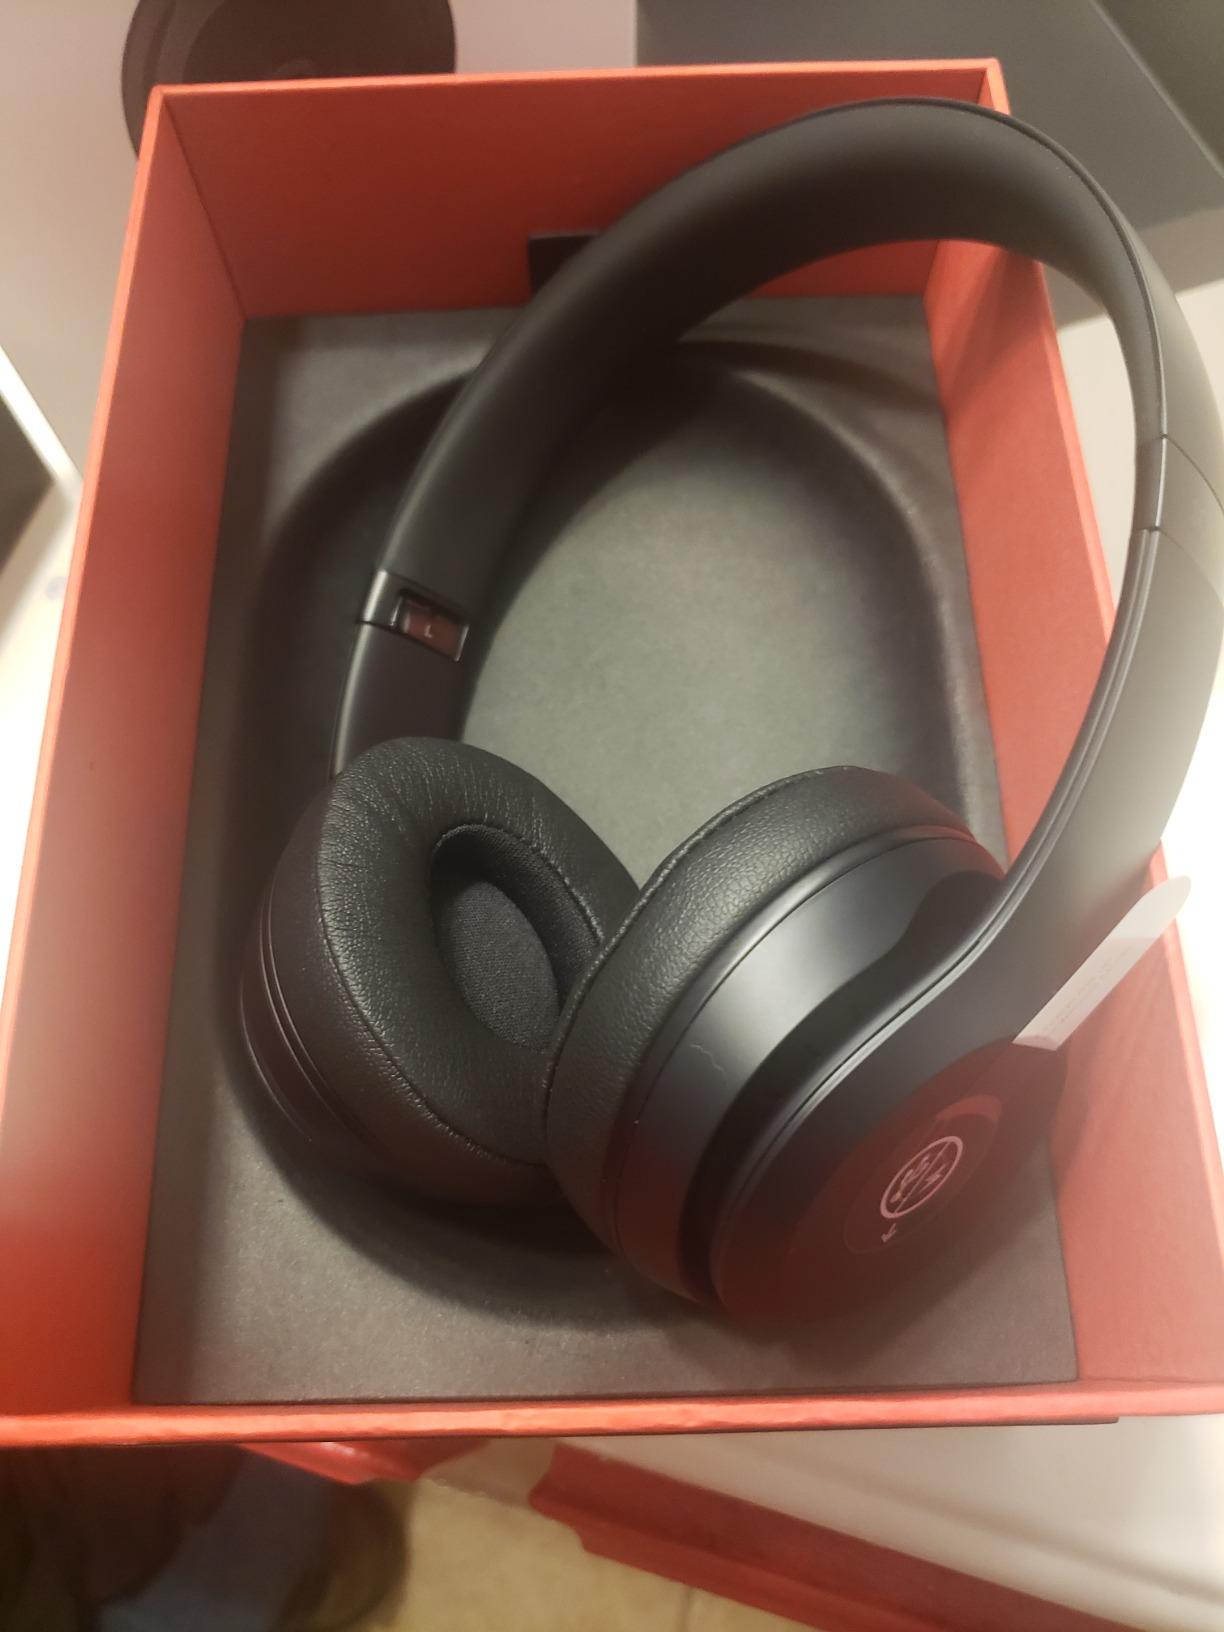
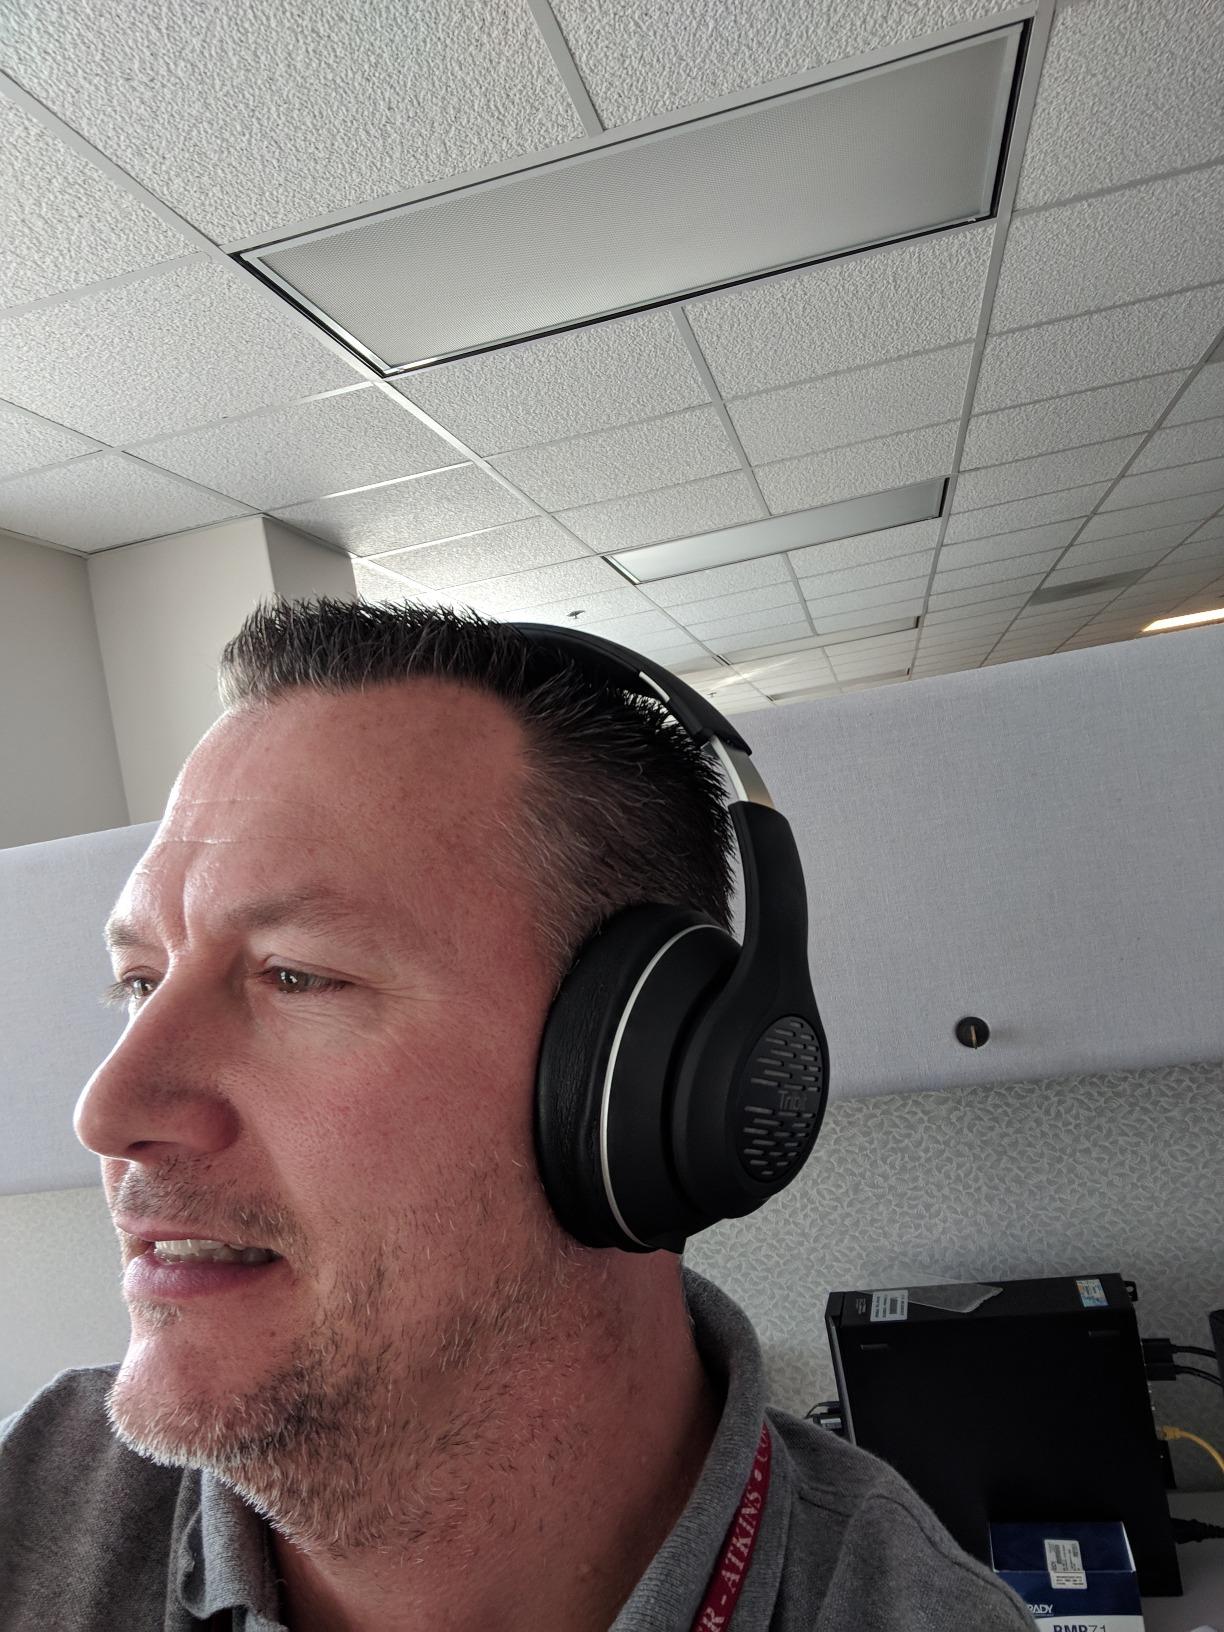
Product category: headphones
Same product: no